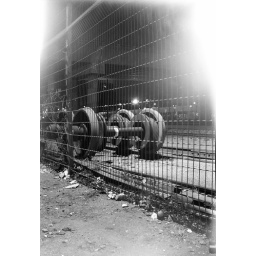
night time exposure. 6 sec exposure in orange street lighting, camera resting on concrete post